Stonehouse, Moore

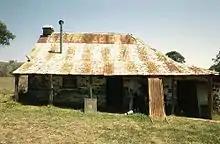
Stonehouse, 2002

Closest to the highway, which was the former coach road, are the remains of the main building. These ruins comprise one single storey wing of rubble laid with a lime mortar. The timber window and doorframes remain, though the windows and door they held have gone. Sections of a pole roof frame also survive. The rest of this building has collapsed and though sections of wall can be discerned, much of the stone has been removed over time.